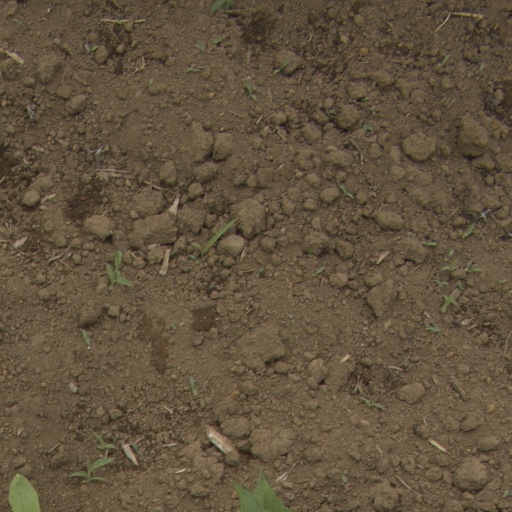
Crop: Jerusalem artichoke